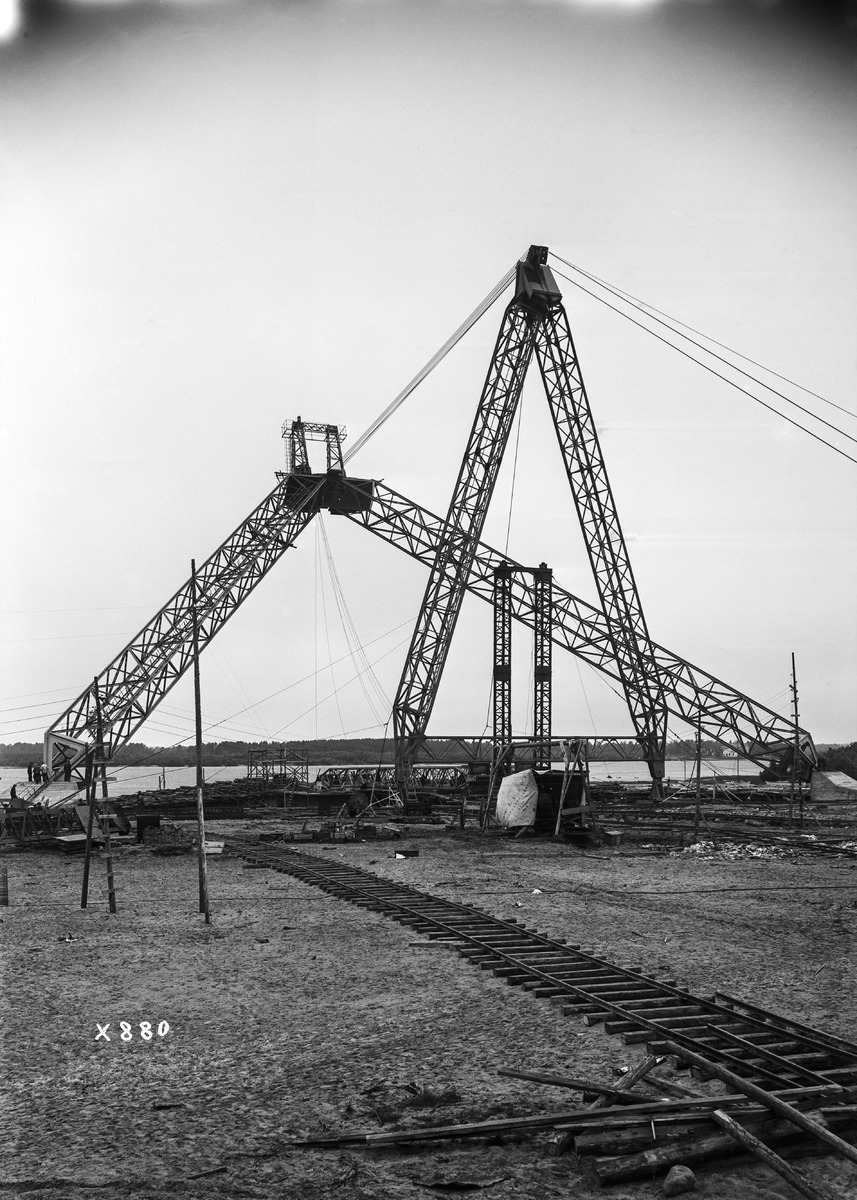
Oulu Oy:n Nuottasaaren tehdas rakenteilla
The factory of Oulu Oy at Nuottasaari under construction
sisällön kuvaus: Oulu Oy:n Nuottasaaren tehdas rakenteilla 29.5.1937. Puutavaranippujen siirtolaitteiden (kaapeliradan) asennusta. content description: The factory of Oulu Oy at Nuottasaari in Oulu under construction on May 29, 1937. Installation of the transportation devices (cable line) for bundles of lumber.
Vuosi: 1937
Paikka: Suomi, Oulu, Suomi, Pohjois-Pohjanmaa, Oulu
Aiheet: Oulu Oy; Nuottasaari; siirtolaitteet; kuljetinjärjestelmät; kuljettimet; kuljetusvälineet; metsäteollisuus; puunjalostus; rakennustyömaat; tehtaat; tuotantolaitokset; forest industry; wood processing; construction sites; factories; production plants; transportation devices